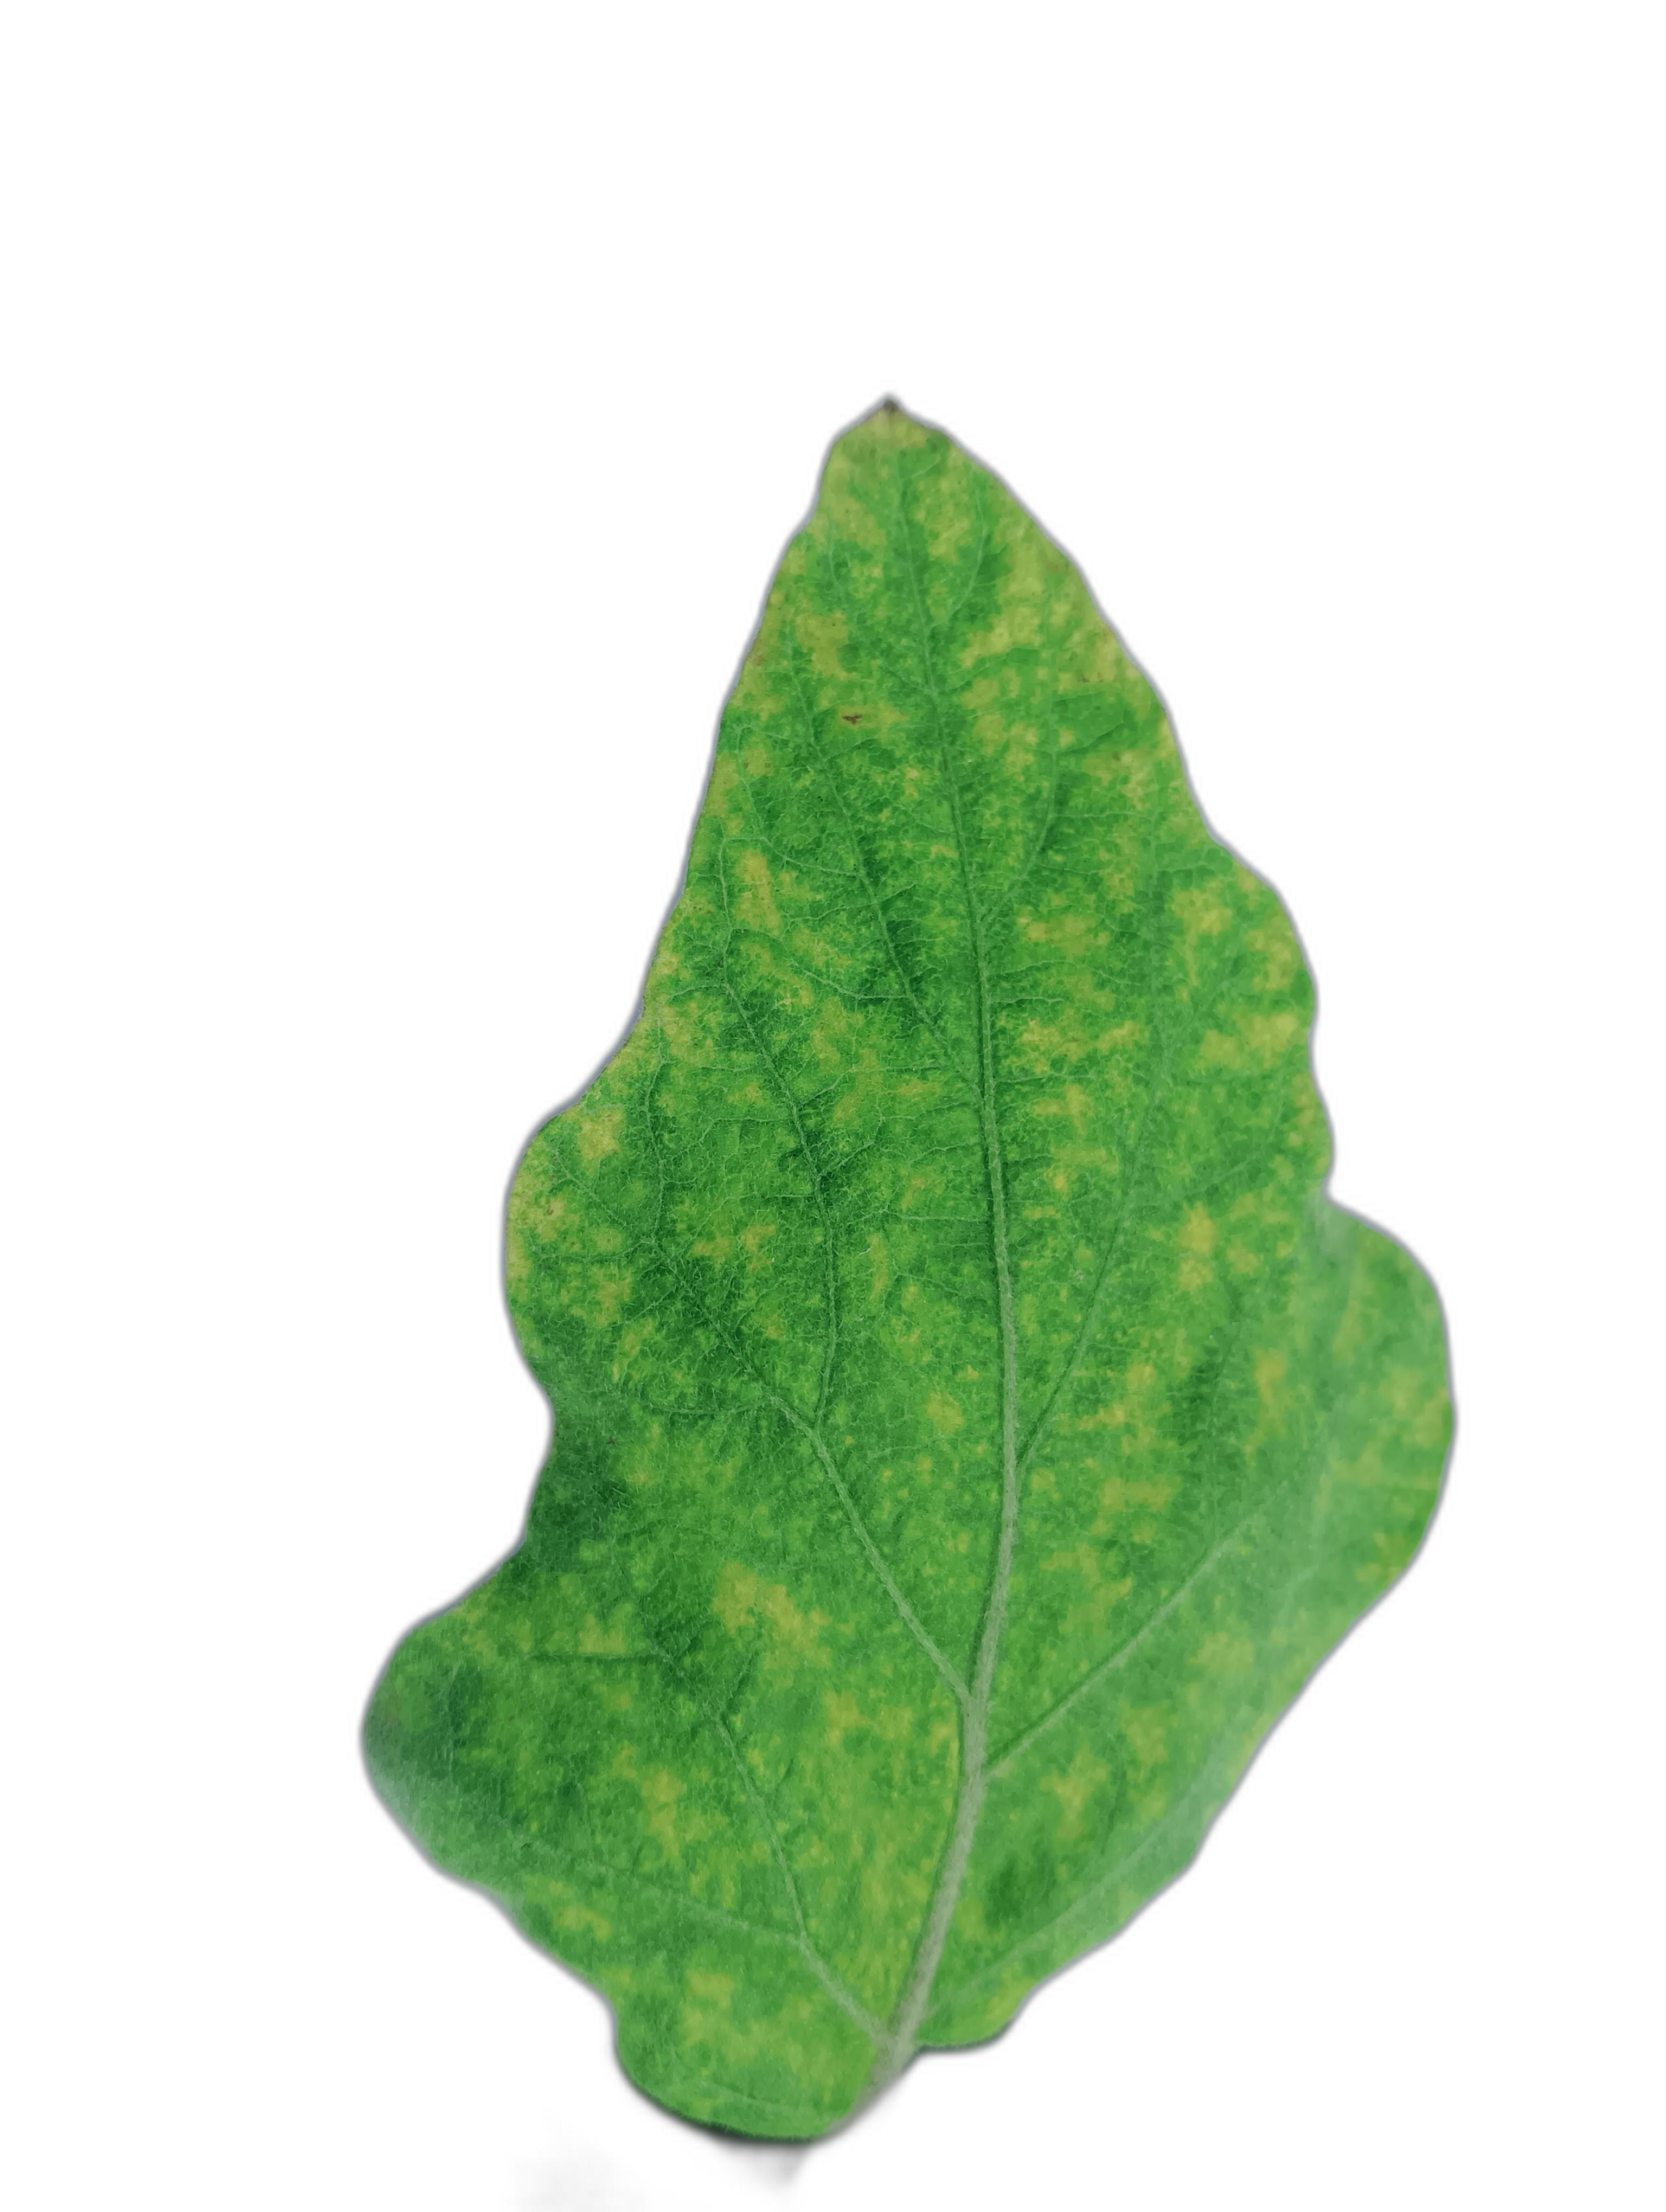
Label: Mosaic Virus Disease